Arma (deity)

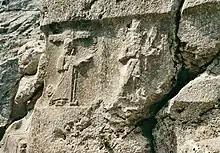
Depiction of the Moon god Arma in the form of the Hurrian Moon god Kušuḫ, from the cliff sanctuary of Yazılıkaya

Arma was identified with the Hurrian Moon god Kušuḫ, as in Hittite sources which transmit the Hurrian "Song of Silver," in which the Moon god is defeated by the demon ("Silver") and is thrown out of heaven by him.